Walter Kolm-Veltée

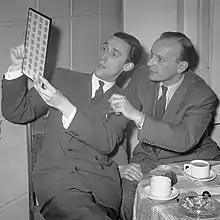
Paul Huf and Walter Kolm-Veltée (r.) (1951)

Walter Kolm-Veltée (27 December 1910 – 8 March 1999) was an Austrian film director. He directed nine films between 1933 and 1959. He was the son of Austrian film director Luise Fleck from her first marriage.